Naga, Camarines Sur

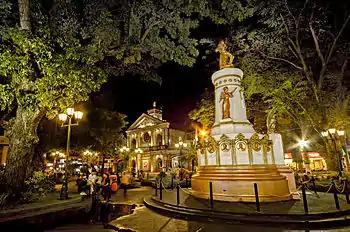
San Francisco Church behind Plaza Quince Martires

It is surrounded on all sides by forests and by rich agricultural and fishing areas. It has an area of 84.48 km and is located on the serpentine and historic Naga River, at the confluence of the Naga and Bikol rivers. Thus, it has always been an ideal place for trade, and as center for schools, church, and government offices. Included its territory is a portion of Mount Isarog, Barangay Panicuason, a declared protected area known as Mount Isarog Natural Park covering 10,090.89 hectares.